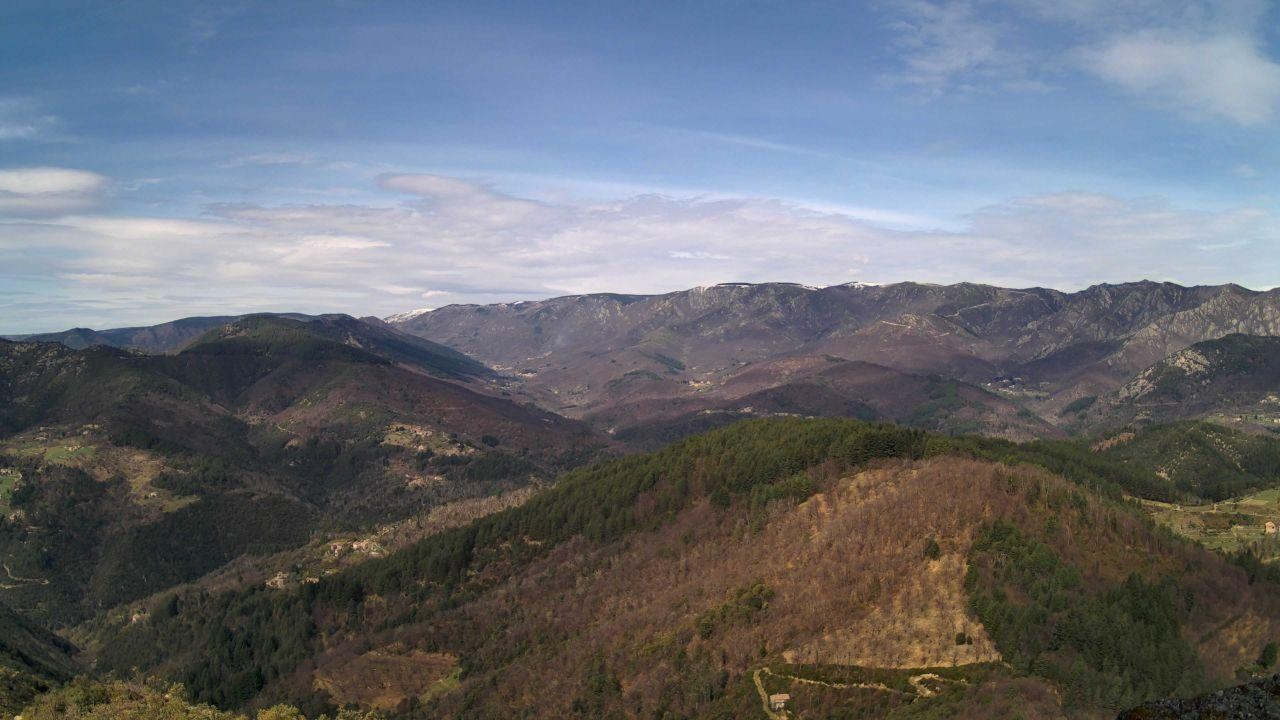
Fire: no
Smoke: yes